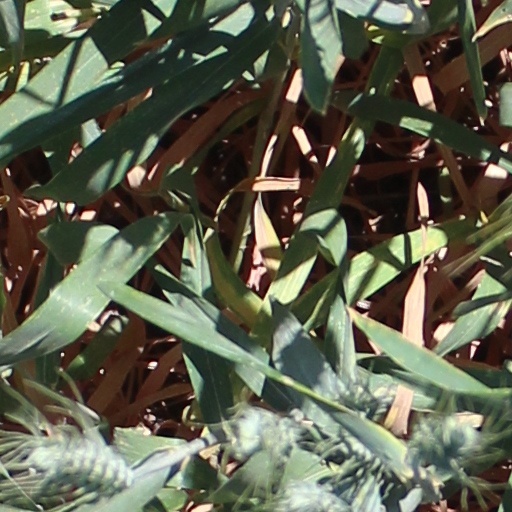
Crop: wheat